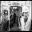
Label: ambulance